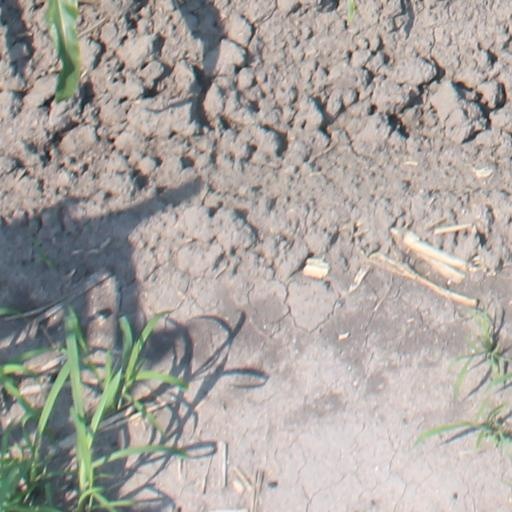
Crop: maize; corn